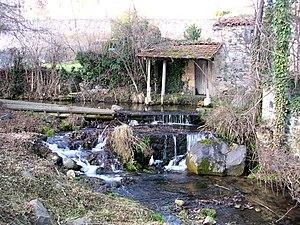
L'Auzon dans le village de Chanonat (Puy-de-Dôme, France).
L'Auzon est une rivière française qui coule dans le département du Puy-de-Dôme, en région Auvergne-Rhône-Alpes. C'est un affluent direct de l'Allier en rive gauche, donc un sous-affluent du fleuve la Loire.